Khulna University

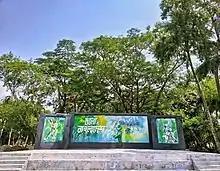
KU Mukto Moncho

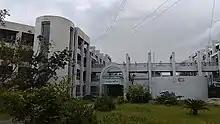
Khan Jahan Ali Hall

Institute of Fine Arts offers a four-year undergraduate course leading to the bachelor's degree of Fine Arts (BFA). At present, there are three disciplines: